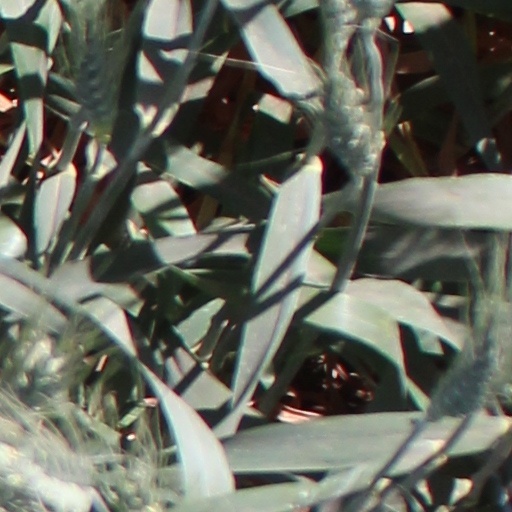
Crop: wheat